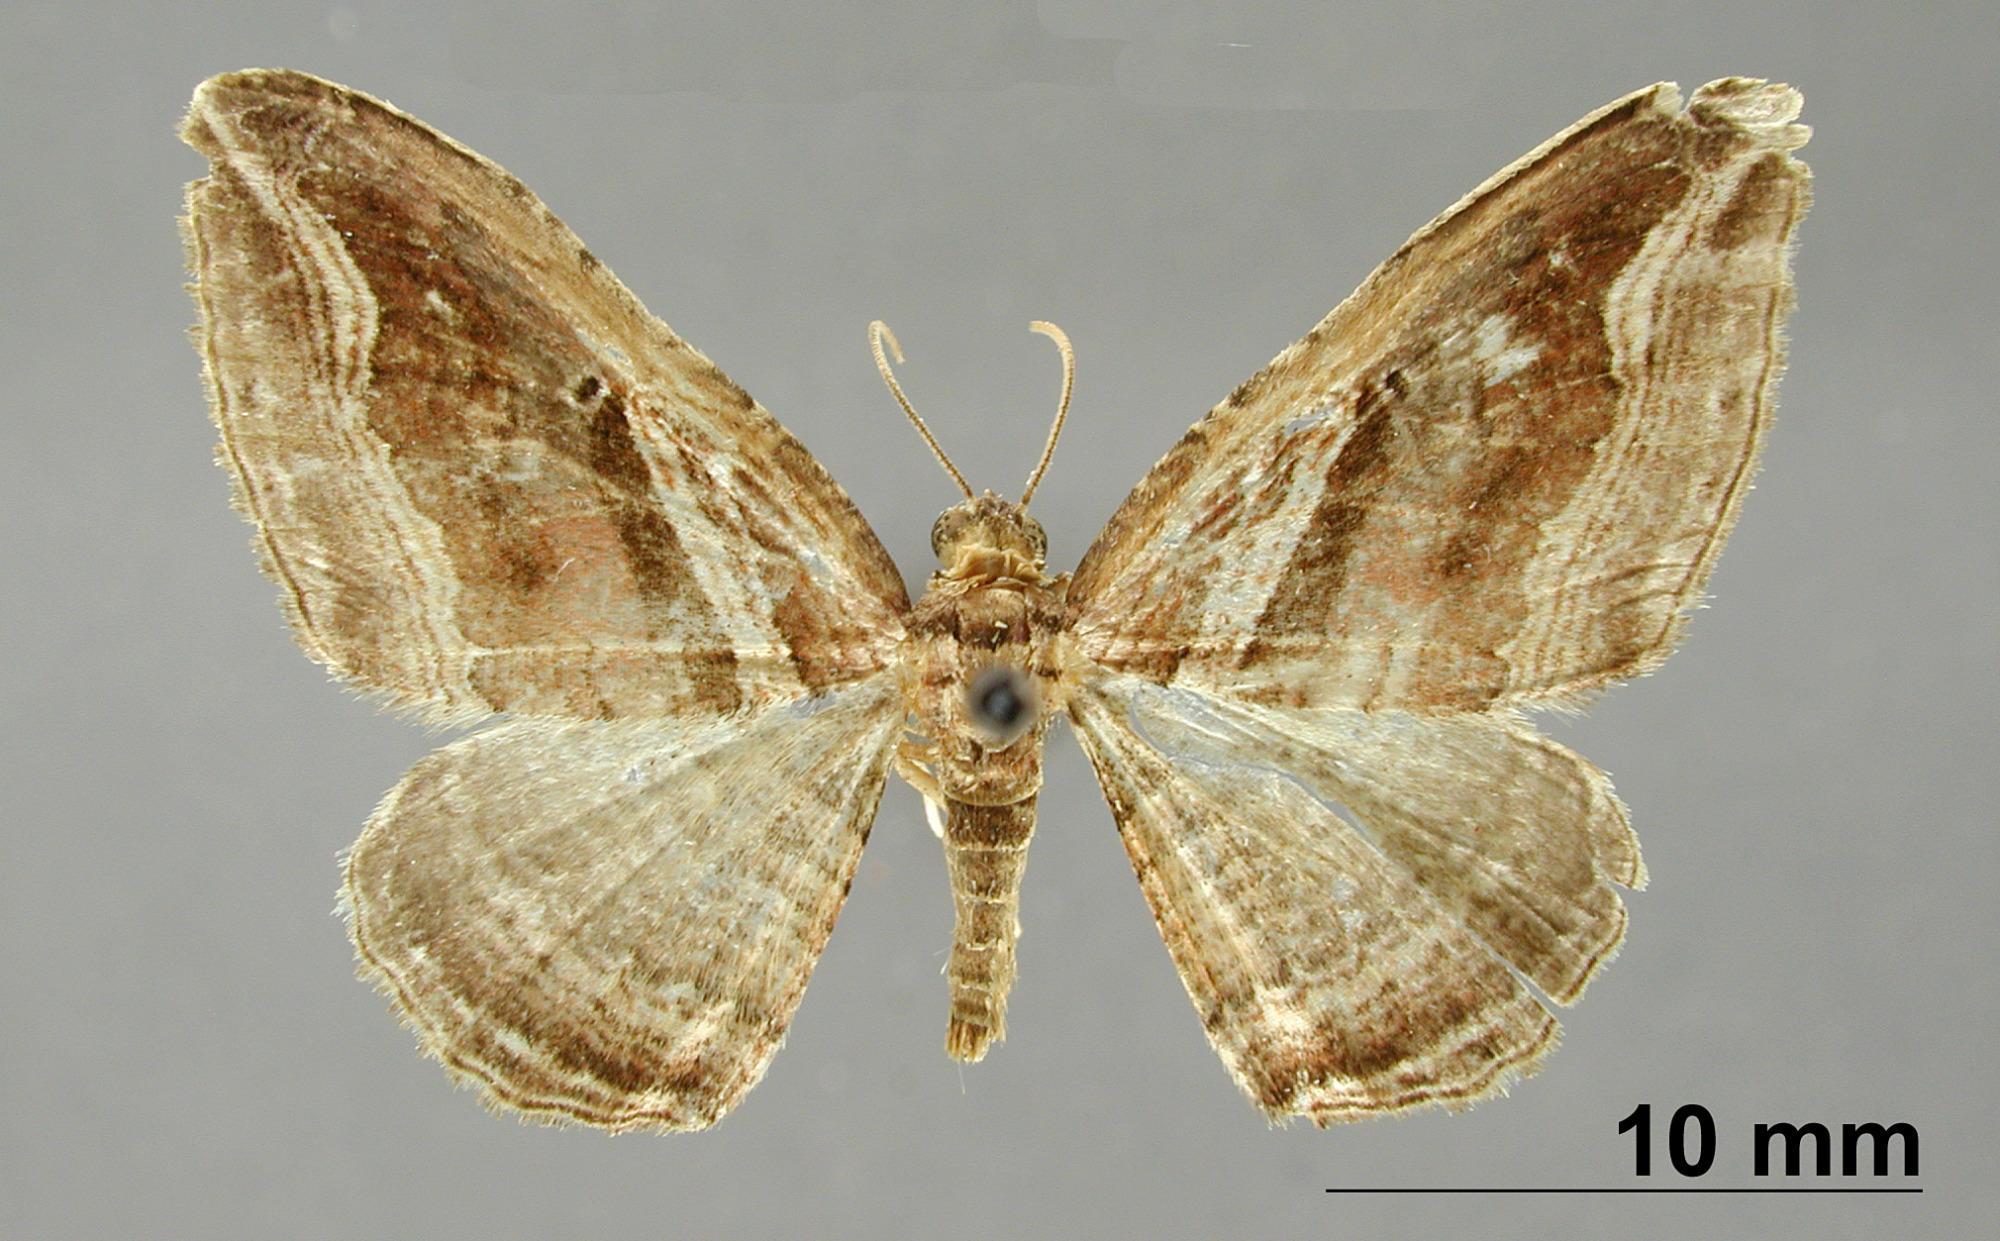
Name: Phibalapteryx magnitactata
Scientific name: Phibalapteryx magnitactata Dyar, 1915
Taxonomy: Animalia, Arthropoda, Insecta, Lepidoptera, Geometridae, Larentiinae
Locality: Zacualpan, Mexico